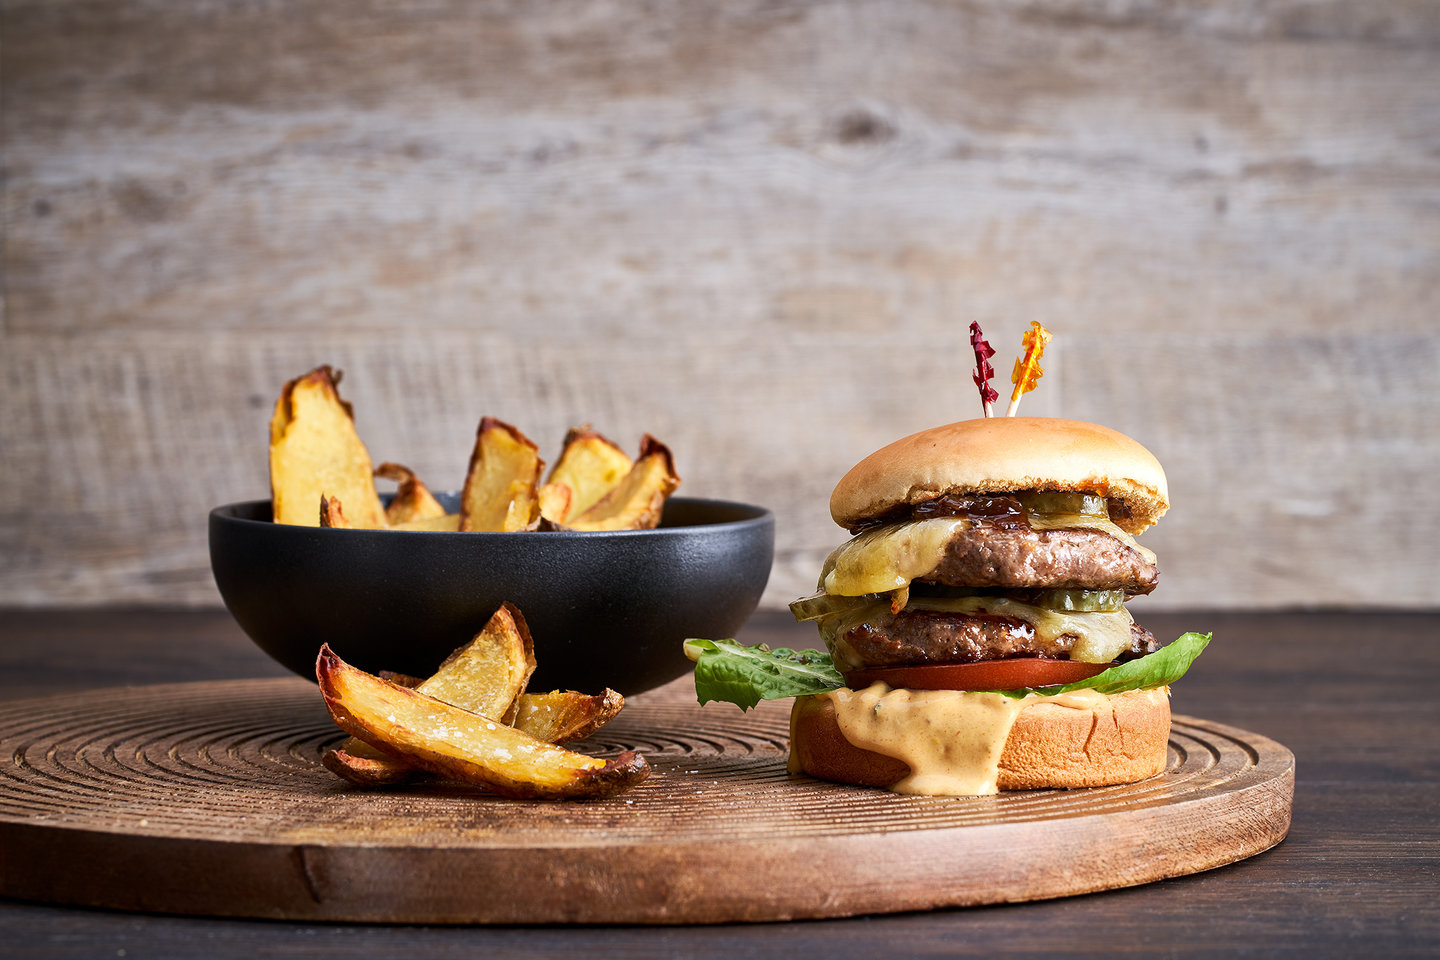
Dish: burger